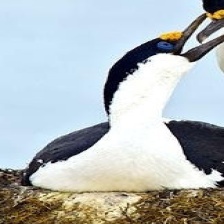
Species: IMPERIAL SHAQ
Scientific name: LEUCOCARBO ATRICEPS